End of Roman rule in Britain

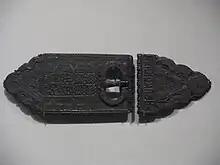
Romano-British or Anglo-Saxon belt fittings in the Quoit Brooch Style from the Mucking Anglo-Saxon cemetery, early 5th century, using a mainly Roman style for very early Anglo-Saxon clients

Regarding the events of 409 and 410 when the Romano-Britons expelled Roman officials and sent a request for aid to Honorius, Michael Jones ("The End of Roman Britain", 1998) offered a different chronology to the same end result: he suggested that the Britons first appealed to Rome and when no help was forthcoming, they expelled the Roman officials and took charge of their own affairs.